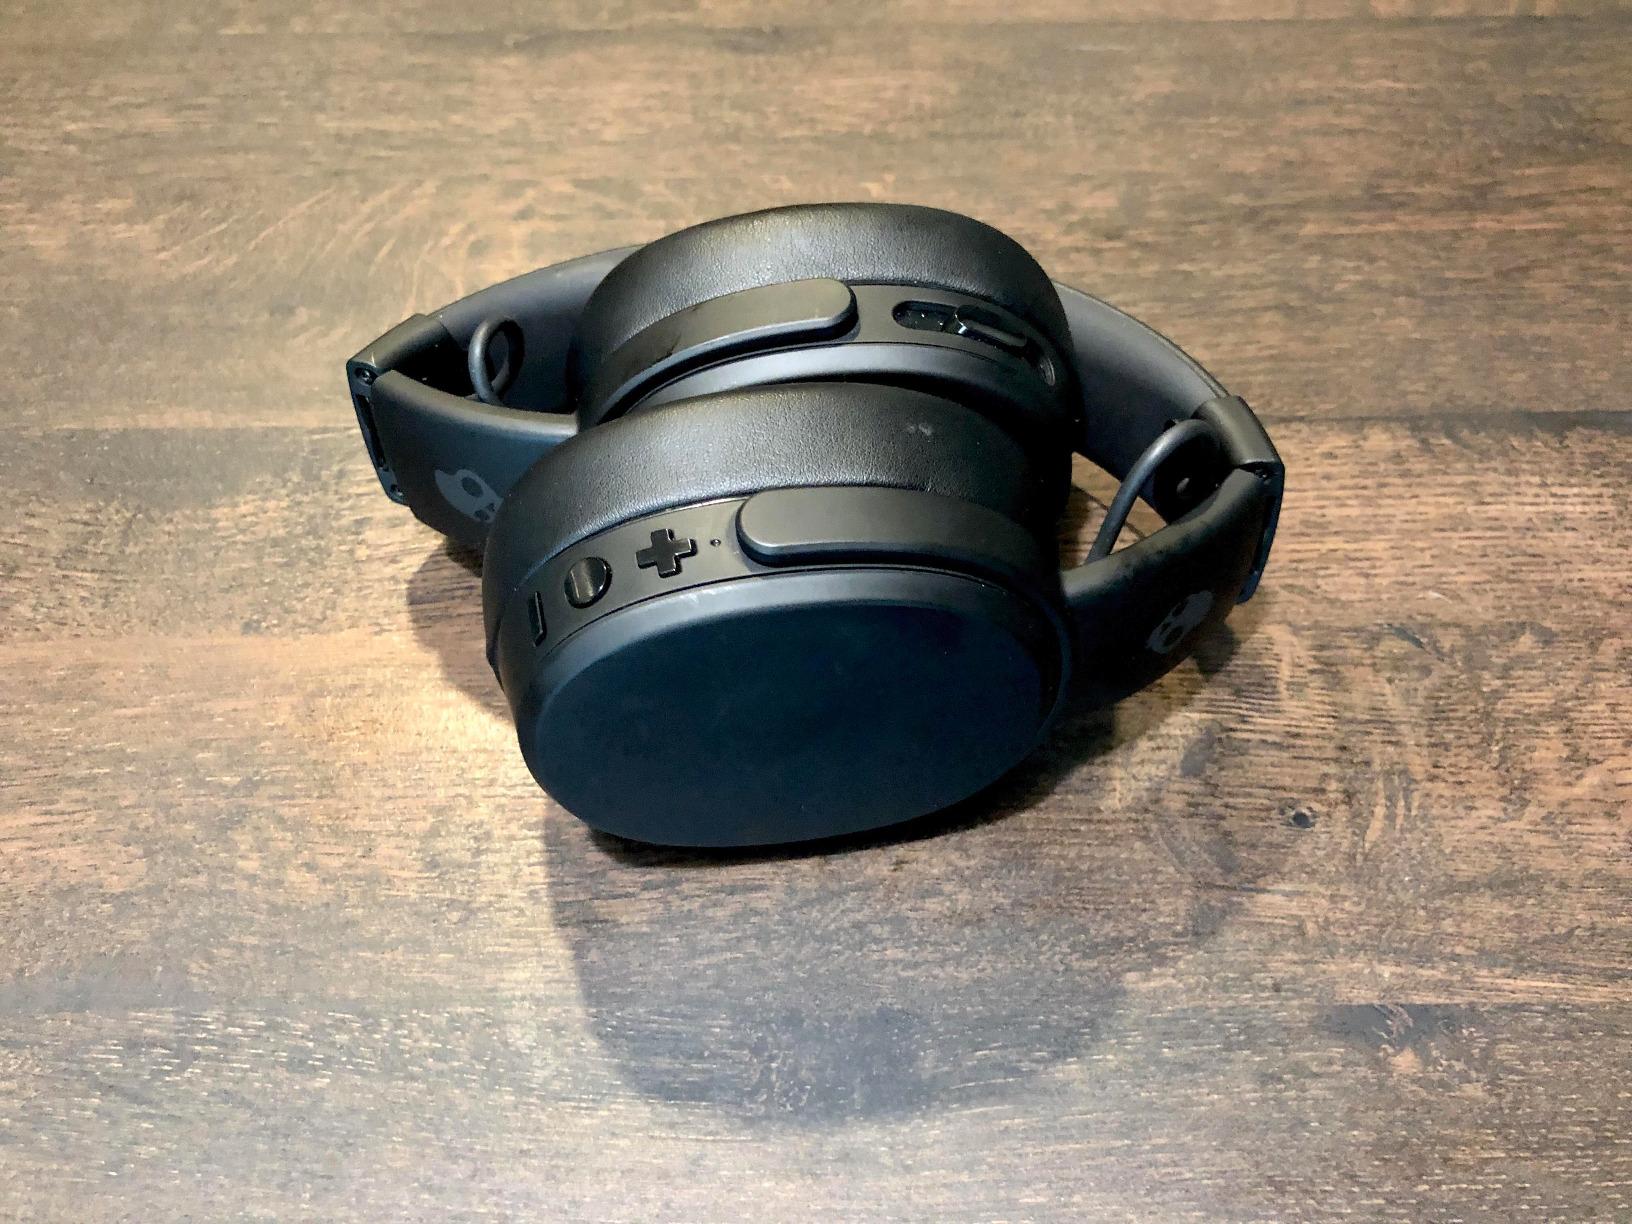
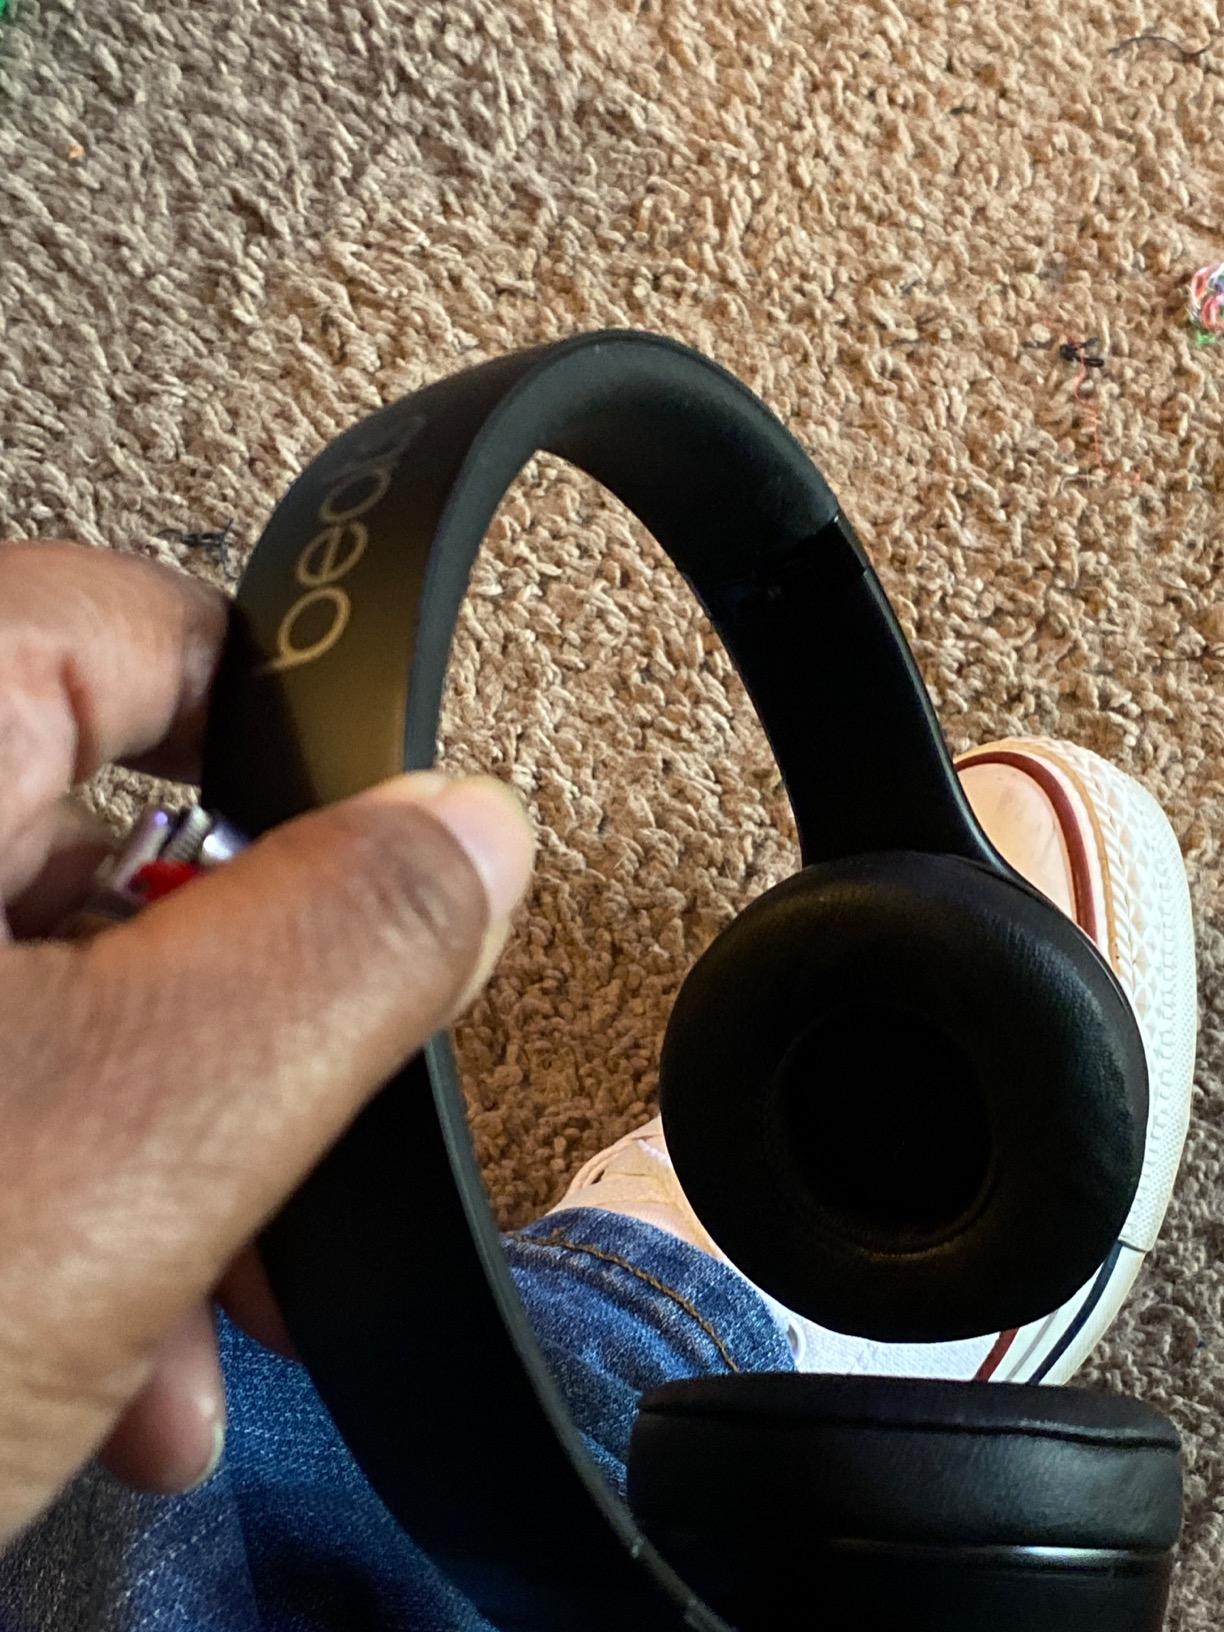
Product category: headphones
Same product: no